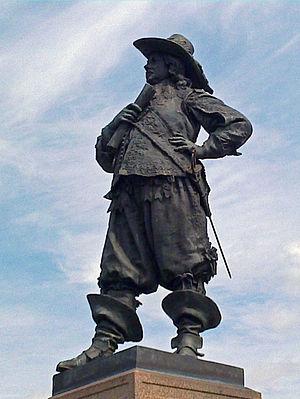
Walter Magnus Runeberg est un sculpteur finlandais.